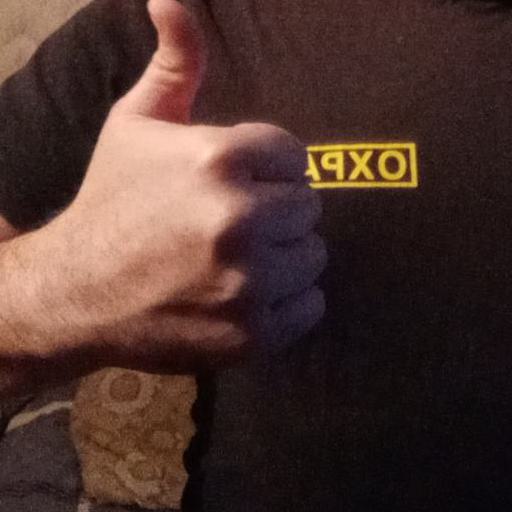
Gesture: like